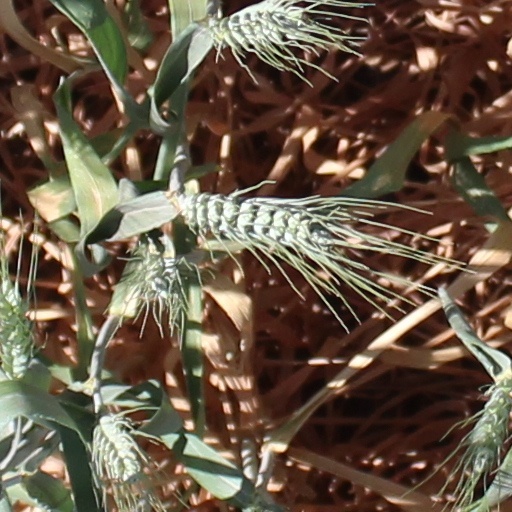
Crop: wheat